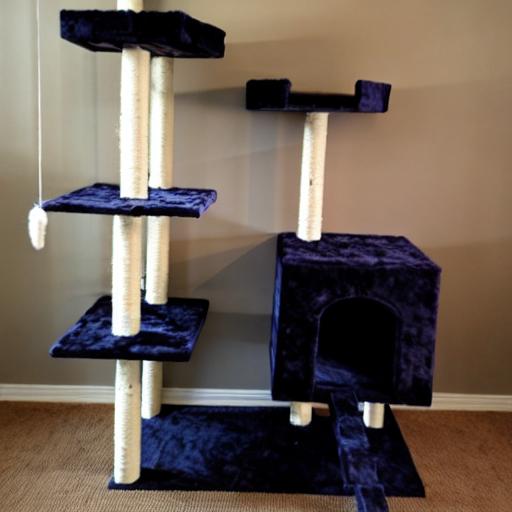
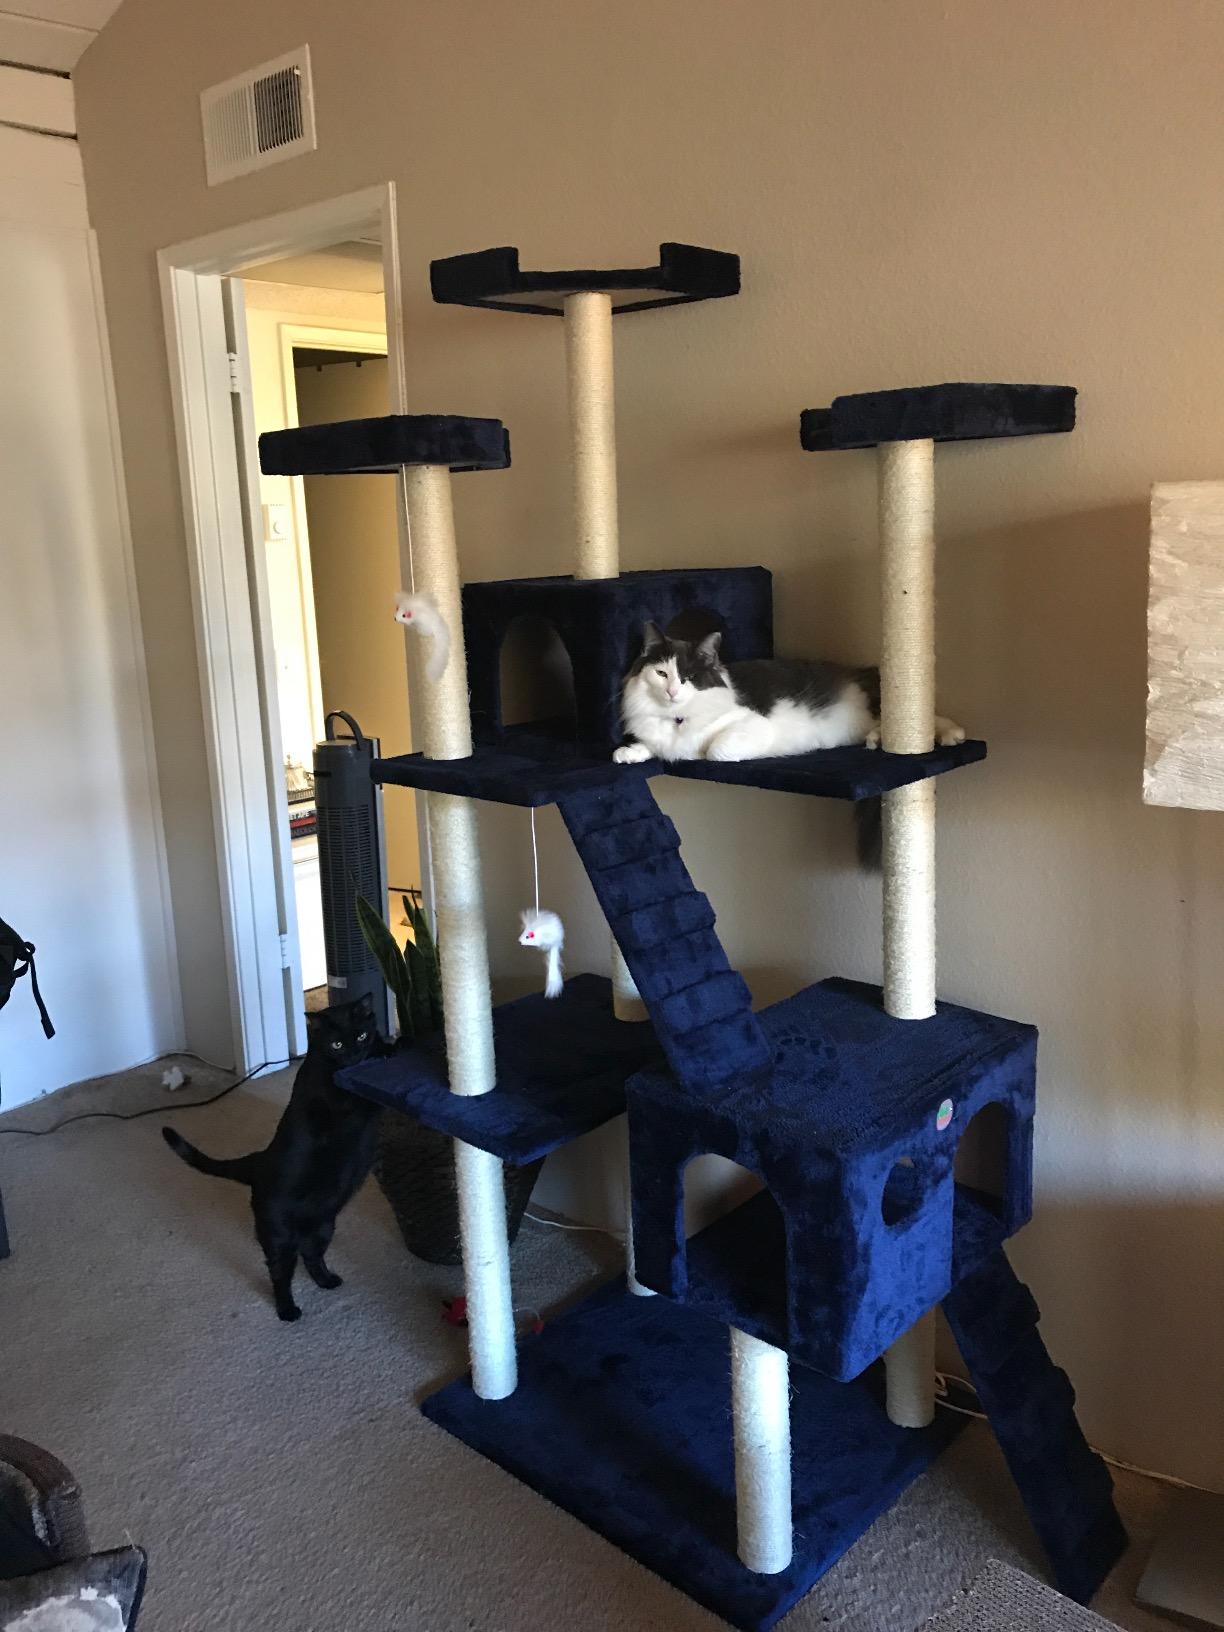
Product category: items_cat tree
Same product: no